Felicity Peake

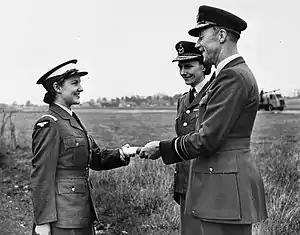
The Best Cadet receives her certificate from Air Marshal Sir Arthur Sanders and Air Commandant Dame Felicity Hanbury, Director of the Women's Royal Air Force, at Hawkinge, circa 1949–1950

As the last director of the WAAF, and the first director of the WRAF in February 1949, Peake steered the service through the difficult transition to its peacetime role. She was advanced to Dame Commander of the Order of the British Empire in 1949.